Portuguese Air Force

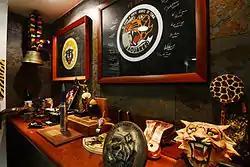
Heritage room of the 301 Squadron "Jaguares", with its trophies, insignia and other memorabilia

The Air Command (CA) is the air component command. It is commanded by a lieutenant-general directly reporting to the CEMFA, with a major-general pilot-aviator as the second-in-command. It is installed at the Air Force Monsanto hills complex in Lisbon, with its air operations centre being located in an underground bunker.